Karoro, New Zealand

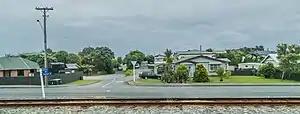
Warburton Street

Karoro is a suburb to the south-west of Greymouth on the West Coast of New Zealand.